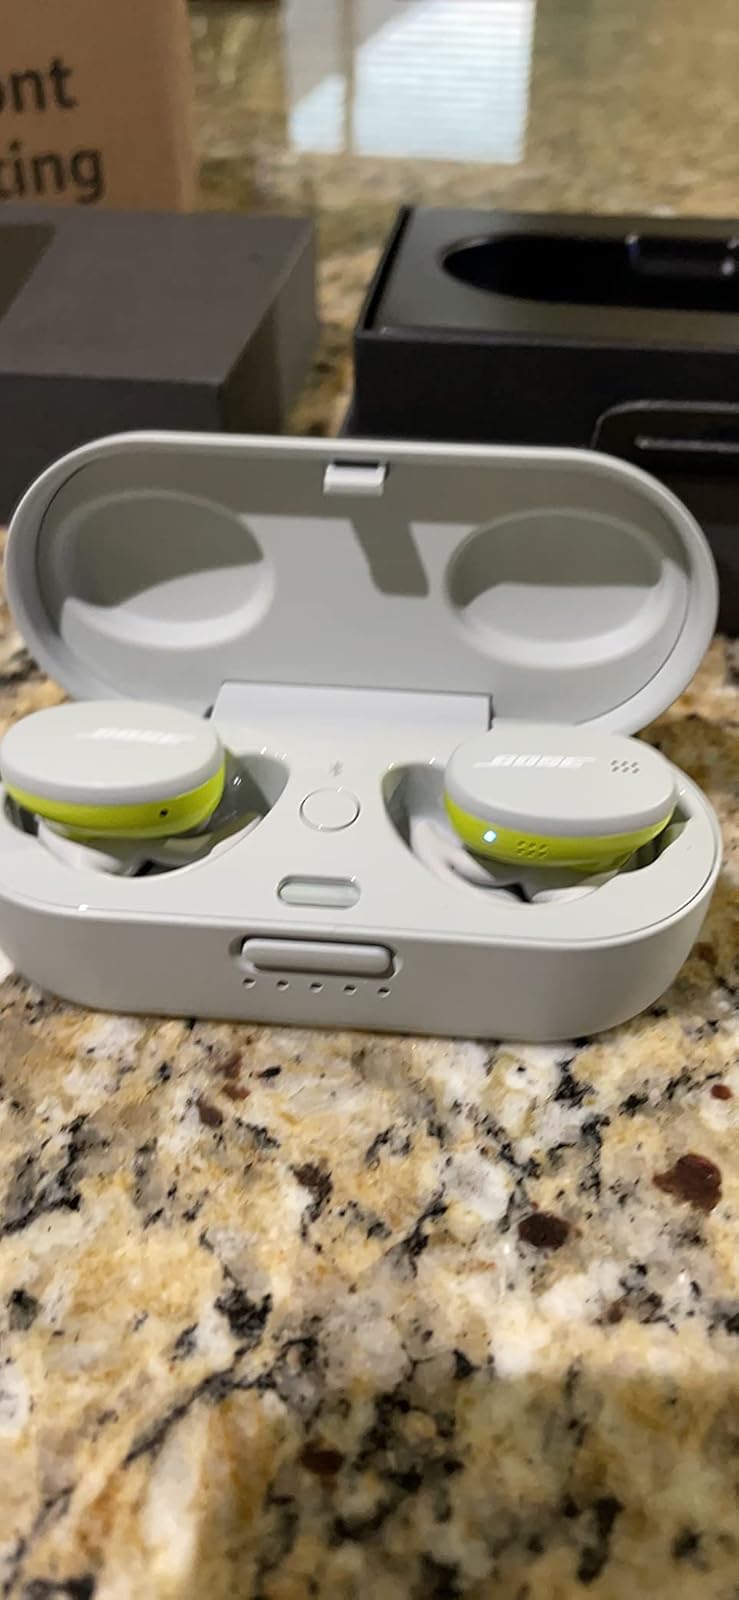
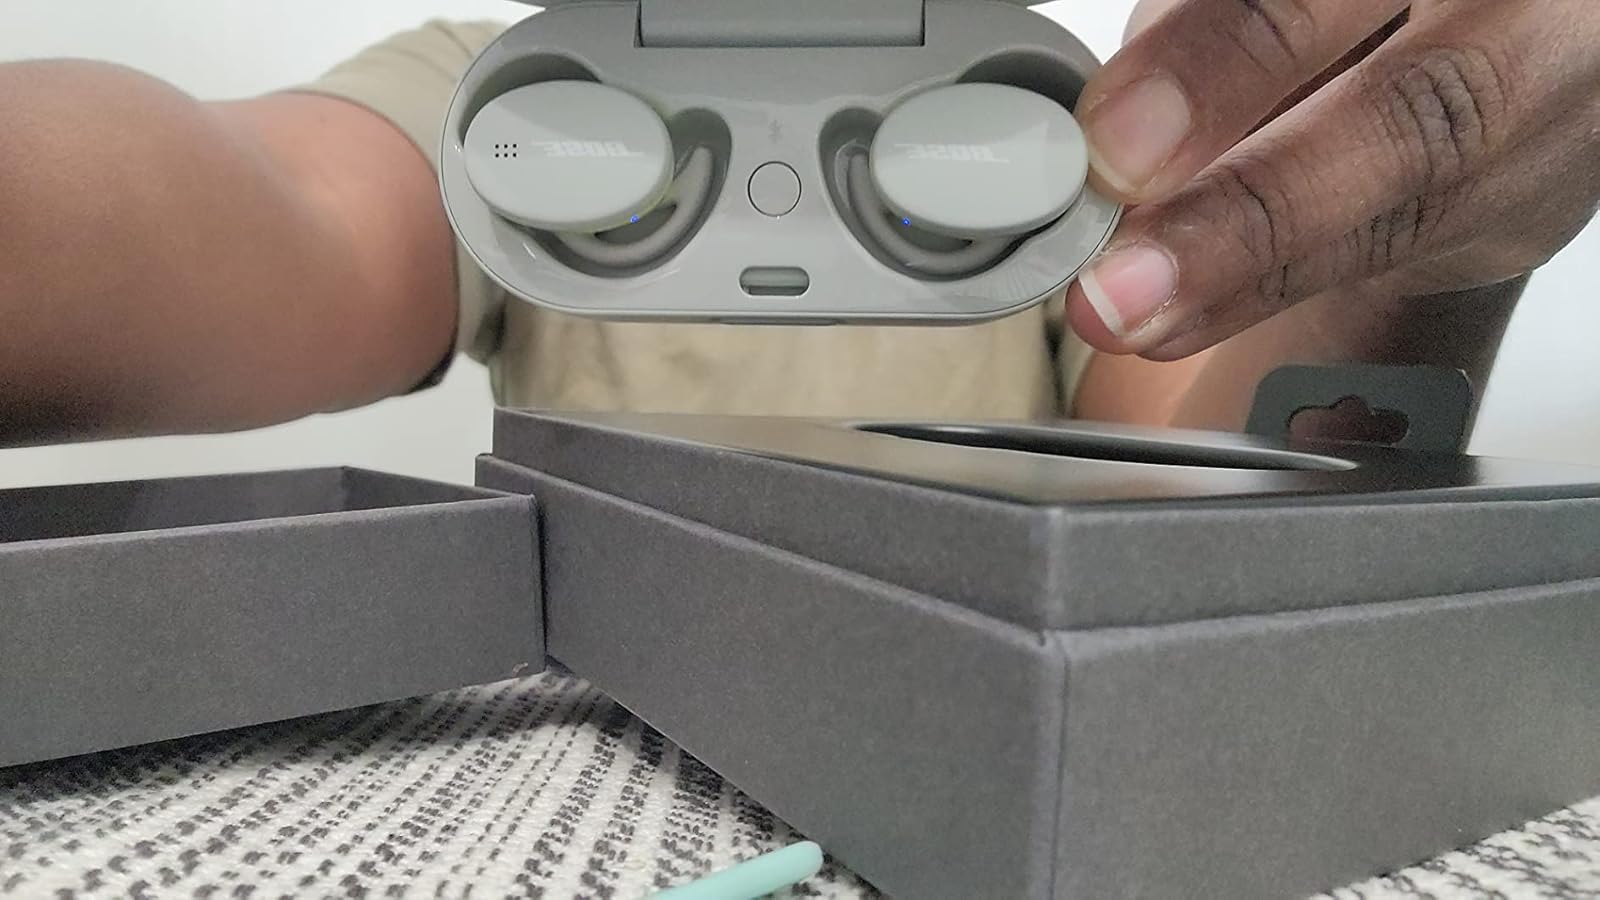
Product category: earbuds
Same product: yes